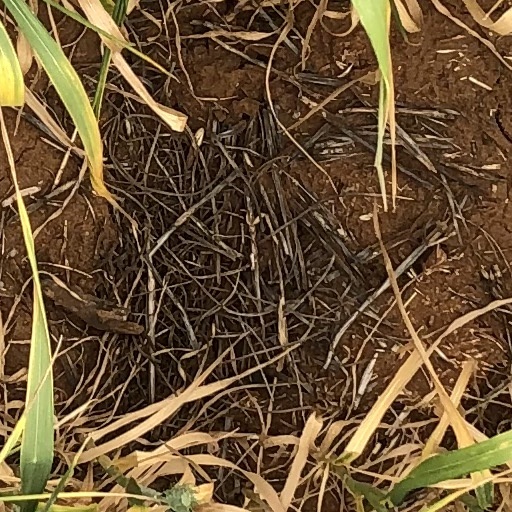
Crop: wheat